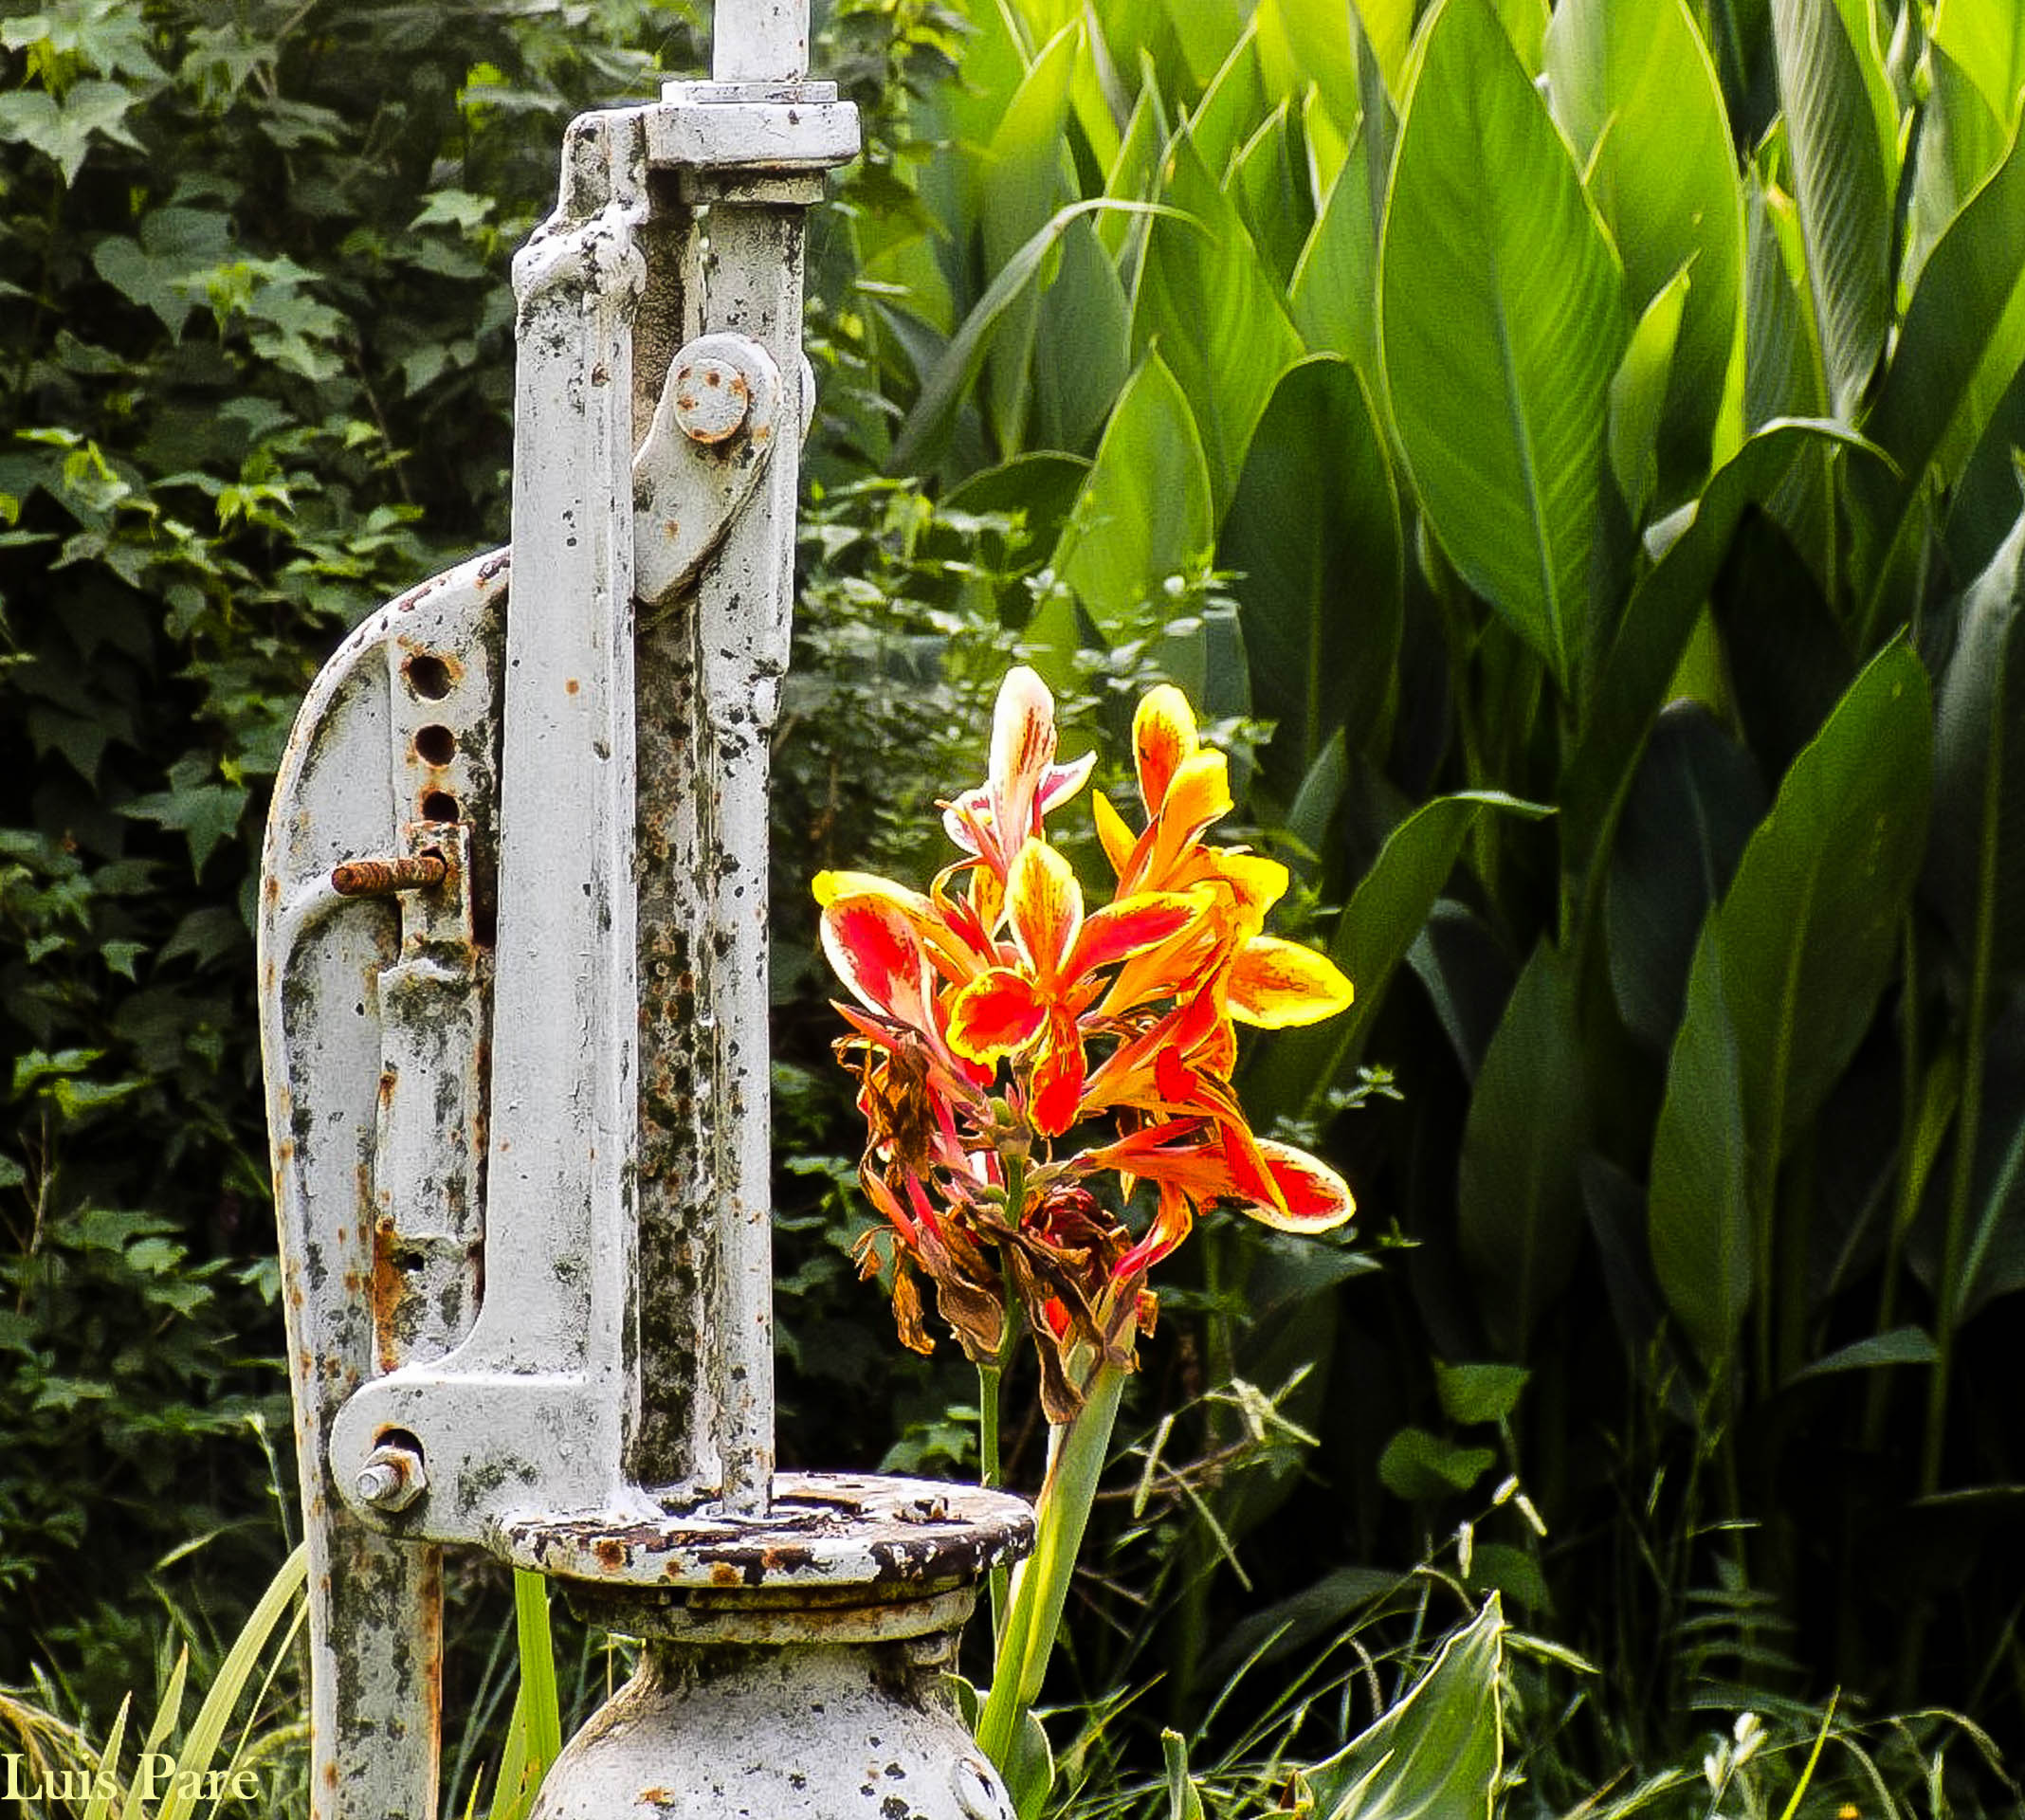
flower, flowering plant, plant, botany, terrestrial plant, zingiberales, canna lily, costus family, wildflower, canna family, ginger family, bromeliaceae, heliconia